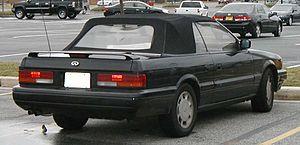
Les Infiniti M30 Coupé et Cabriolet sont les premiers modèles Infiniti avec la Q45, lancés en 1989. Il ne faut pas confondre les coupés et cabriolets M30 avec les berlines du même nom apparues dix plus tard. Ce sont des clones de la Nissan Leopard Coupé seconde génération; seule distinction entre les deux: l'Infiniti a droit à une version décapotable et pas le Nissan.